Carlos Salem

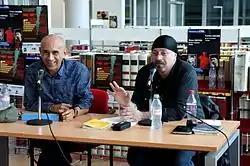
Carlos Salem - <a href="http%3A//blogs.univ-tlse2.fr/blangues/2014/10/13/jecris-les-romans-que-jaimerais-lire/">CRL - Université Toulouse - Jean Jaurès

Carlos Salem Sola (born 1959 in Buenos Aires) is an Argentinian writer. He has lived in Spain since 1988, where he has worked for publications such as